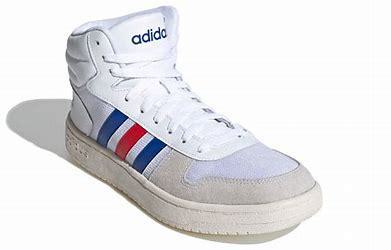
Brand: adidas
Model: neo Adidas NEO Hoops 2 Mid